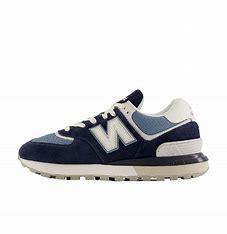
Brand: New
Model: Balance New Balance 574